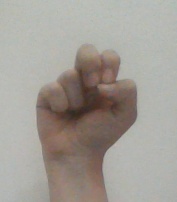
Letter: gaaf